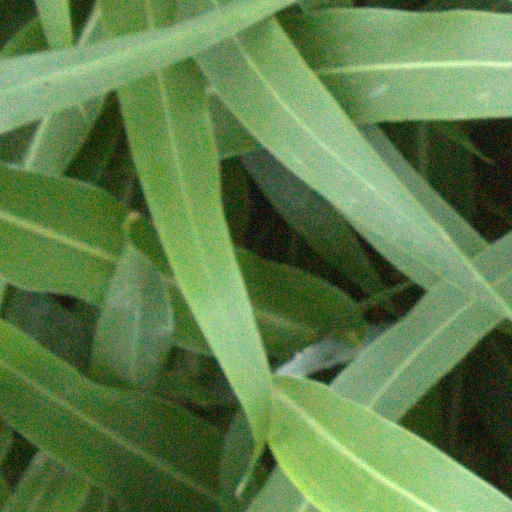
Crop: sorghum